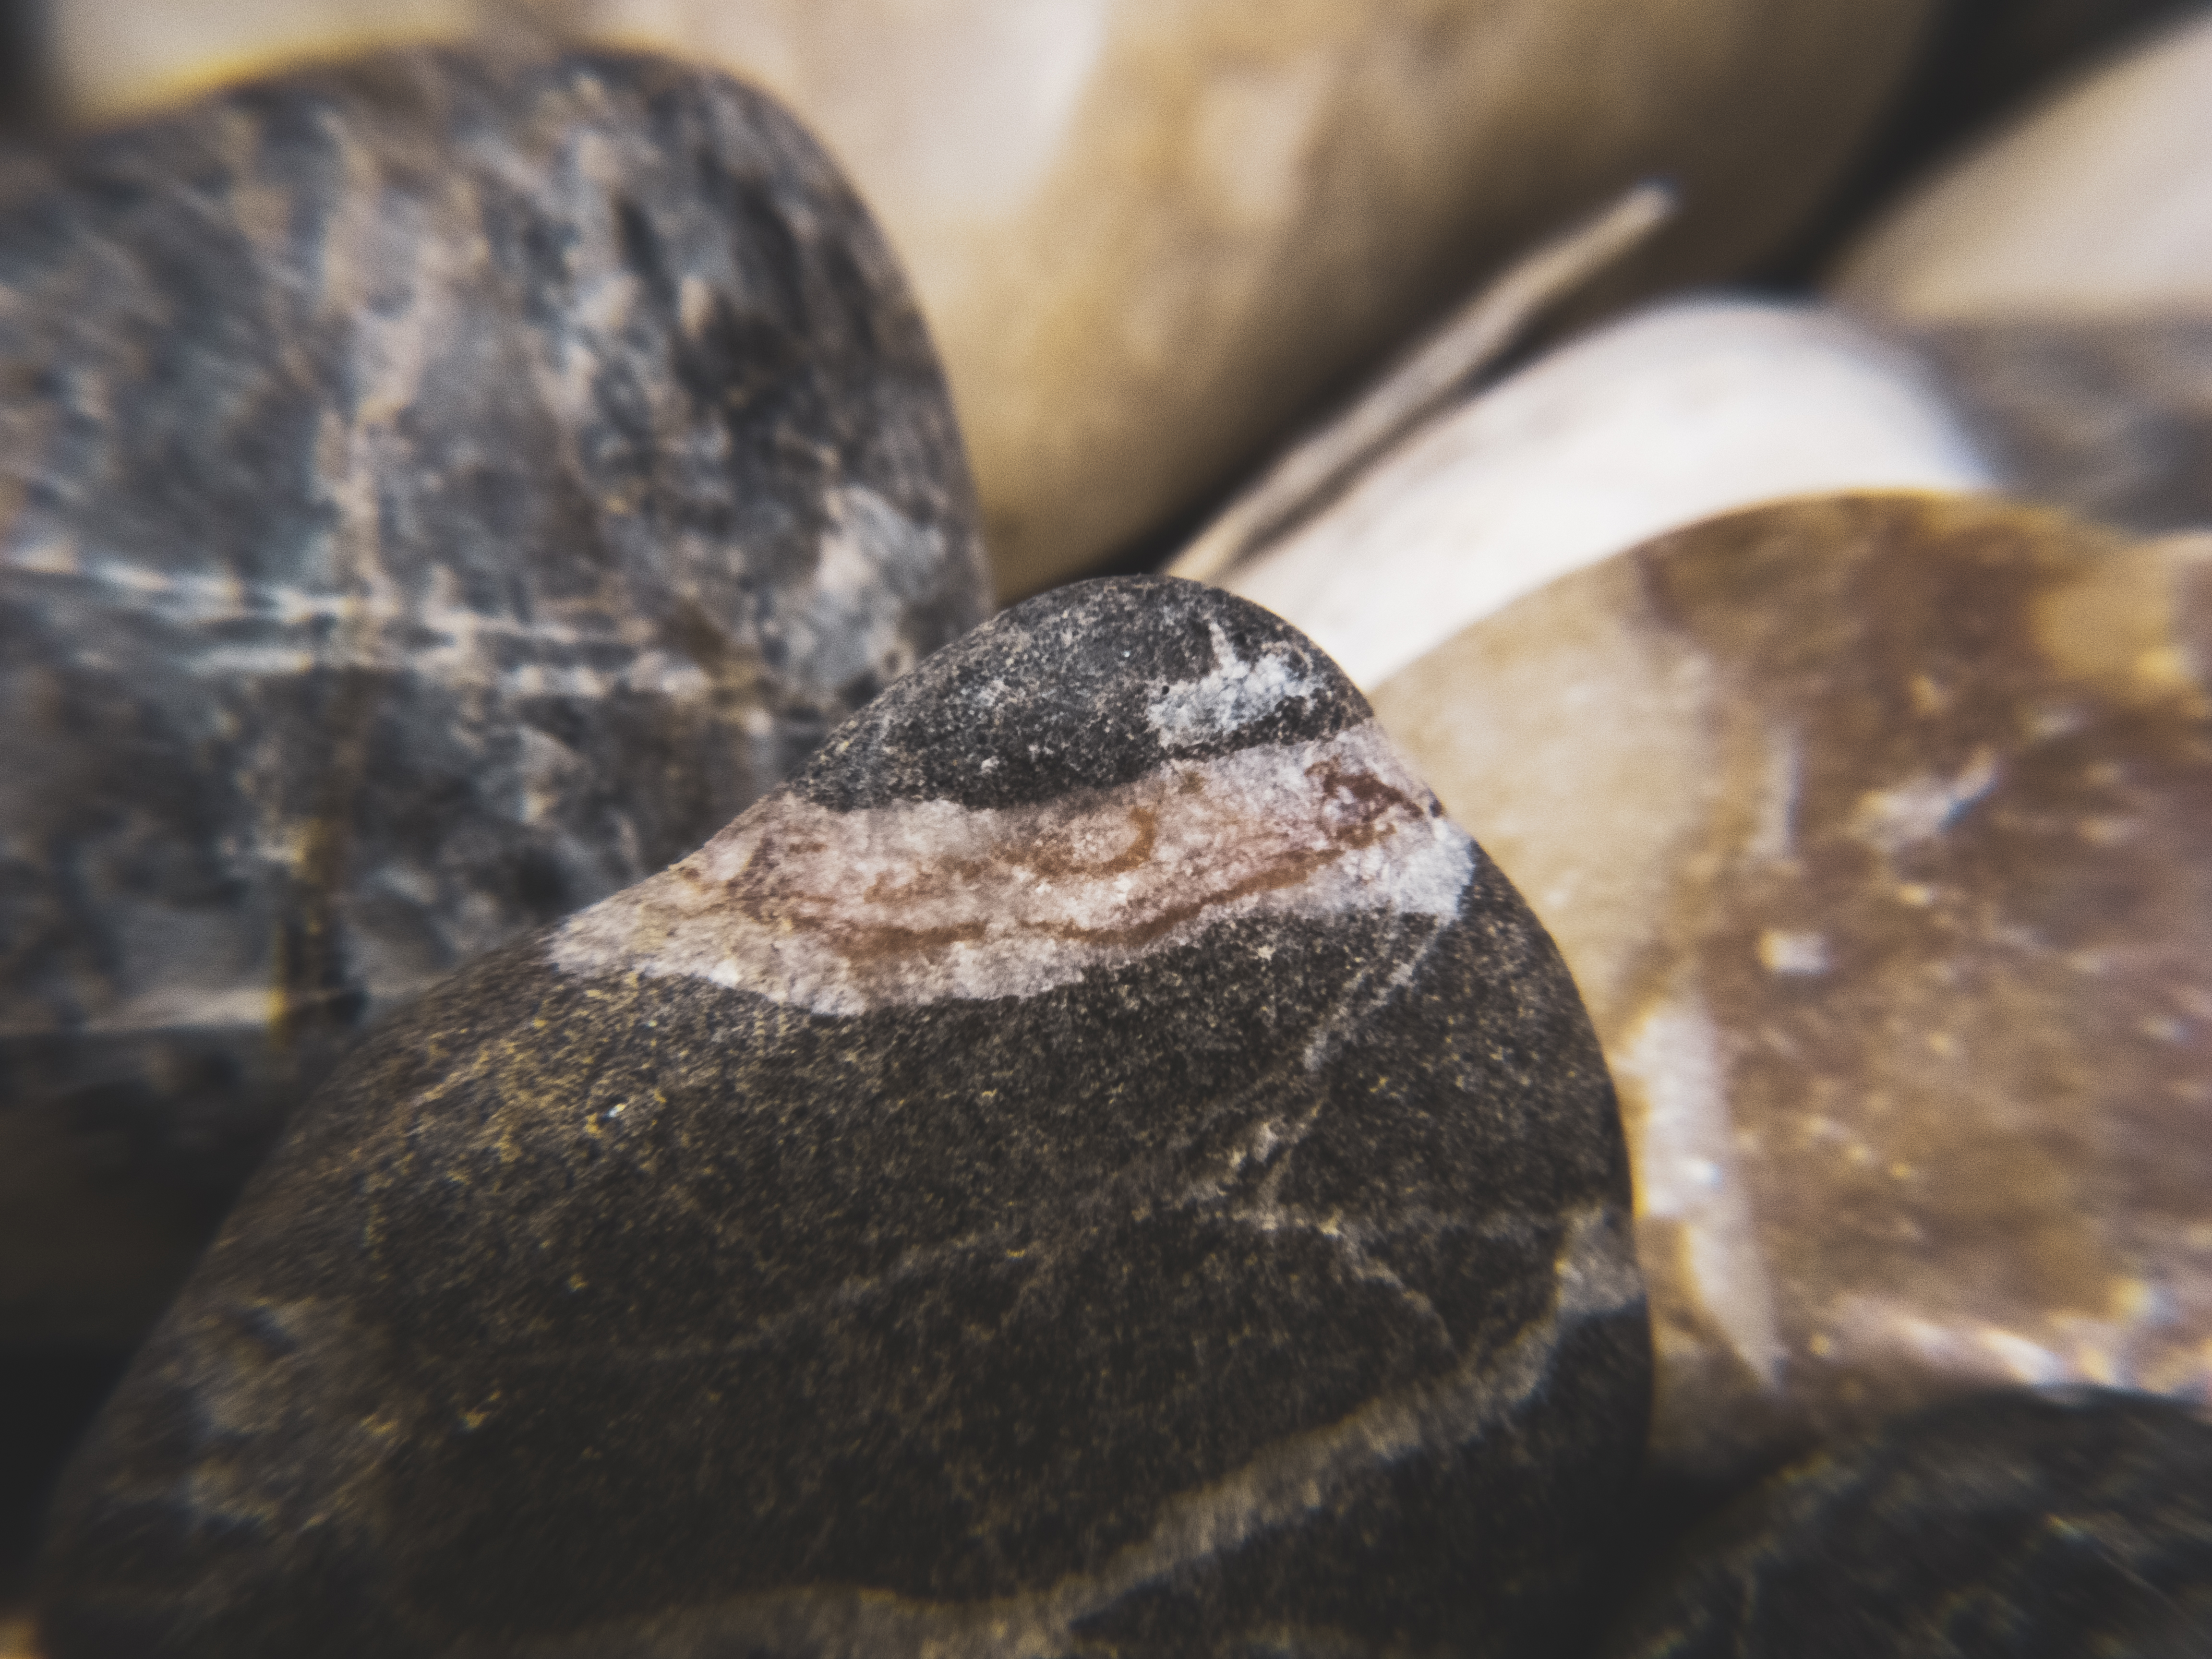
stone, stones, marble, granite, nature, black and white, wood, bedrock, natural material, formation, landscape, rock, soil, metal, pebble, macro photography, cobblestone, intrusion, boulder, electric blue, road surface, igneous rock, pattern, gravel, rubble, shadow, font, volcanic rock, mineral, sand, water